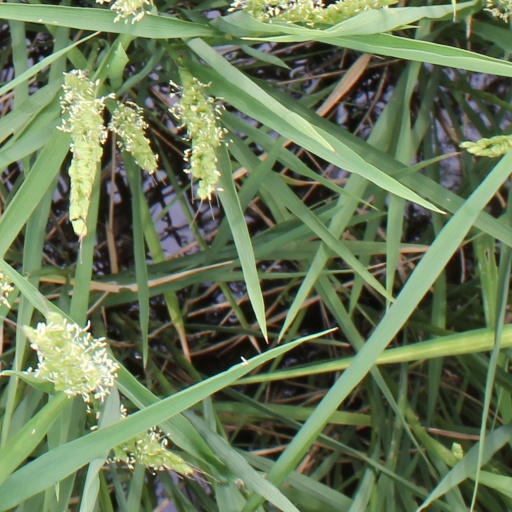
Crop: rice